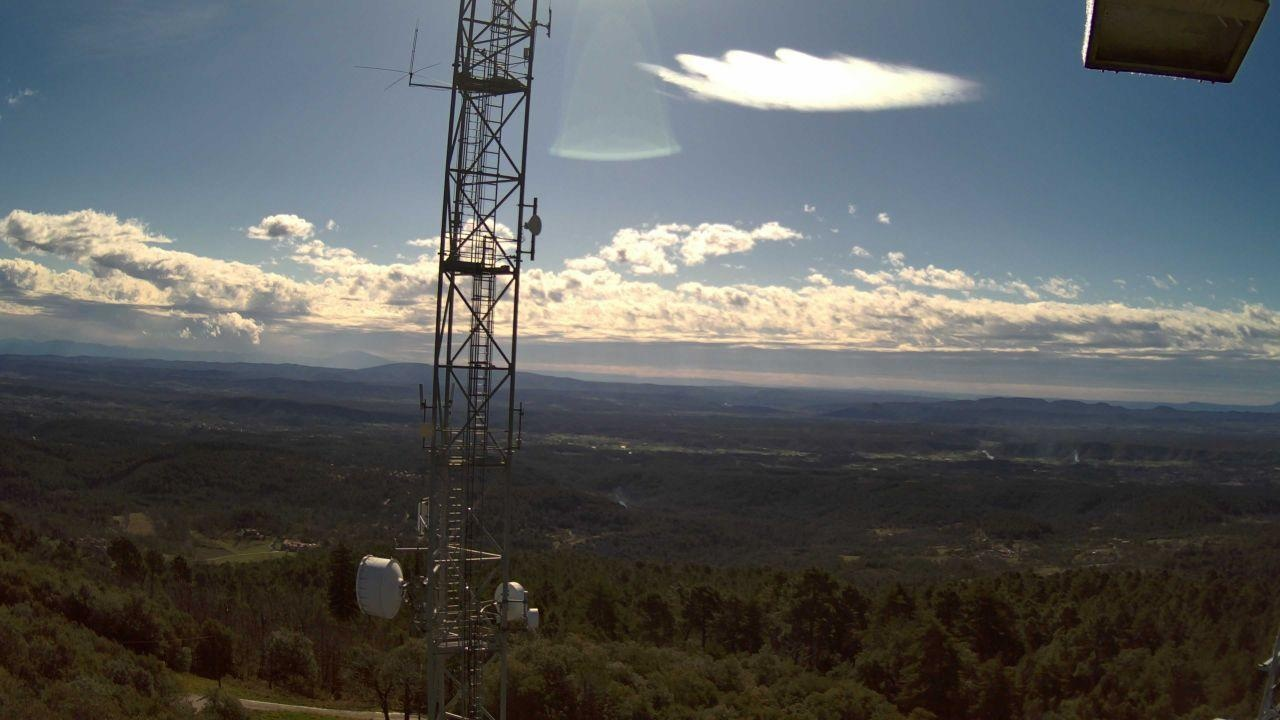
Fire: no
Smoke: yes